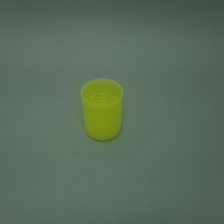
Color: green
Cap type: disc/press top cap